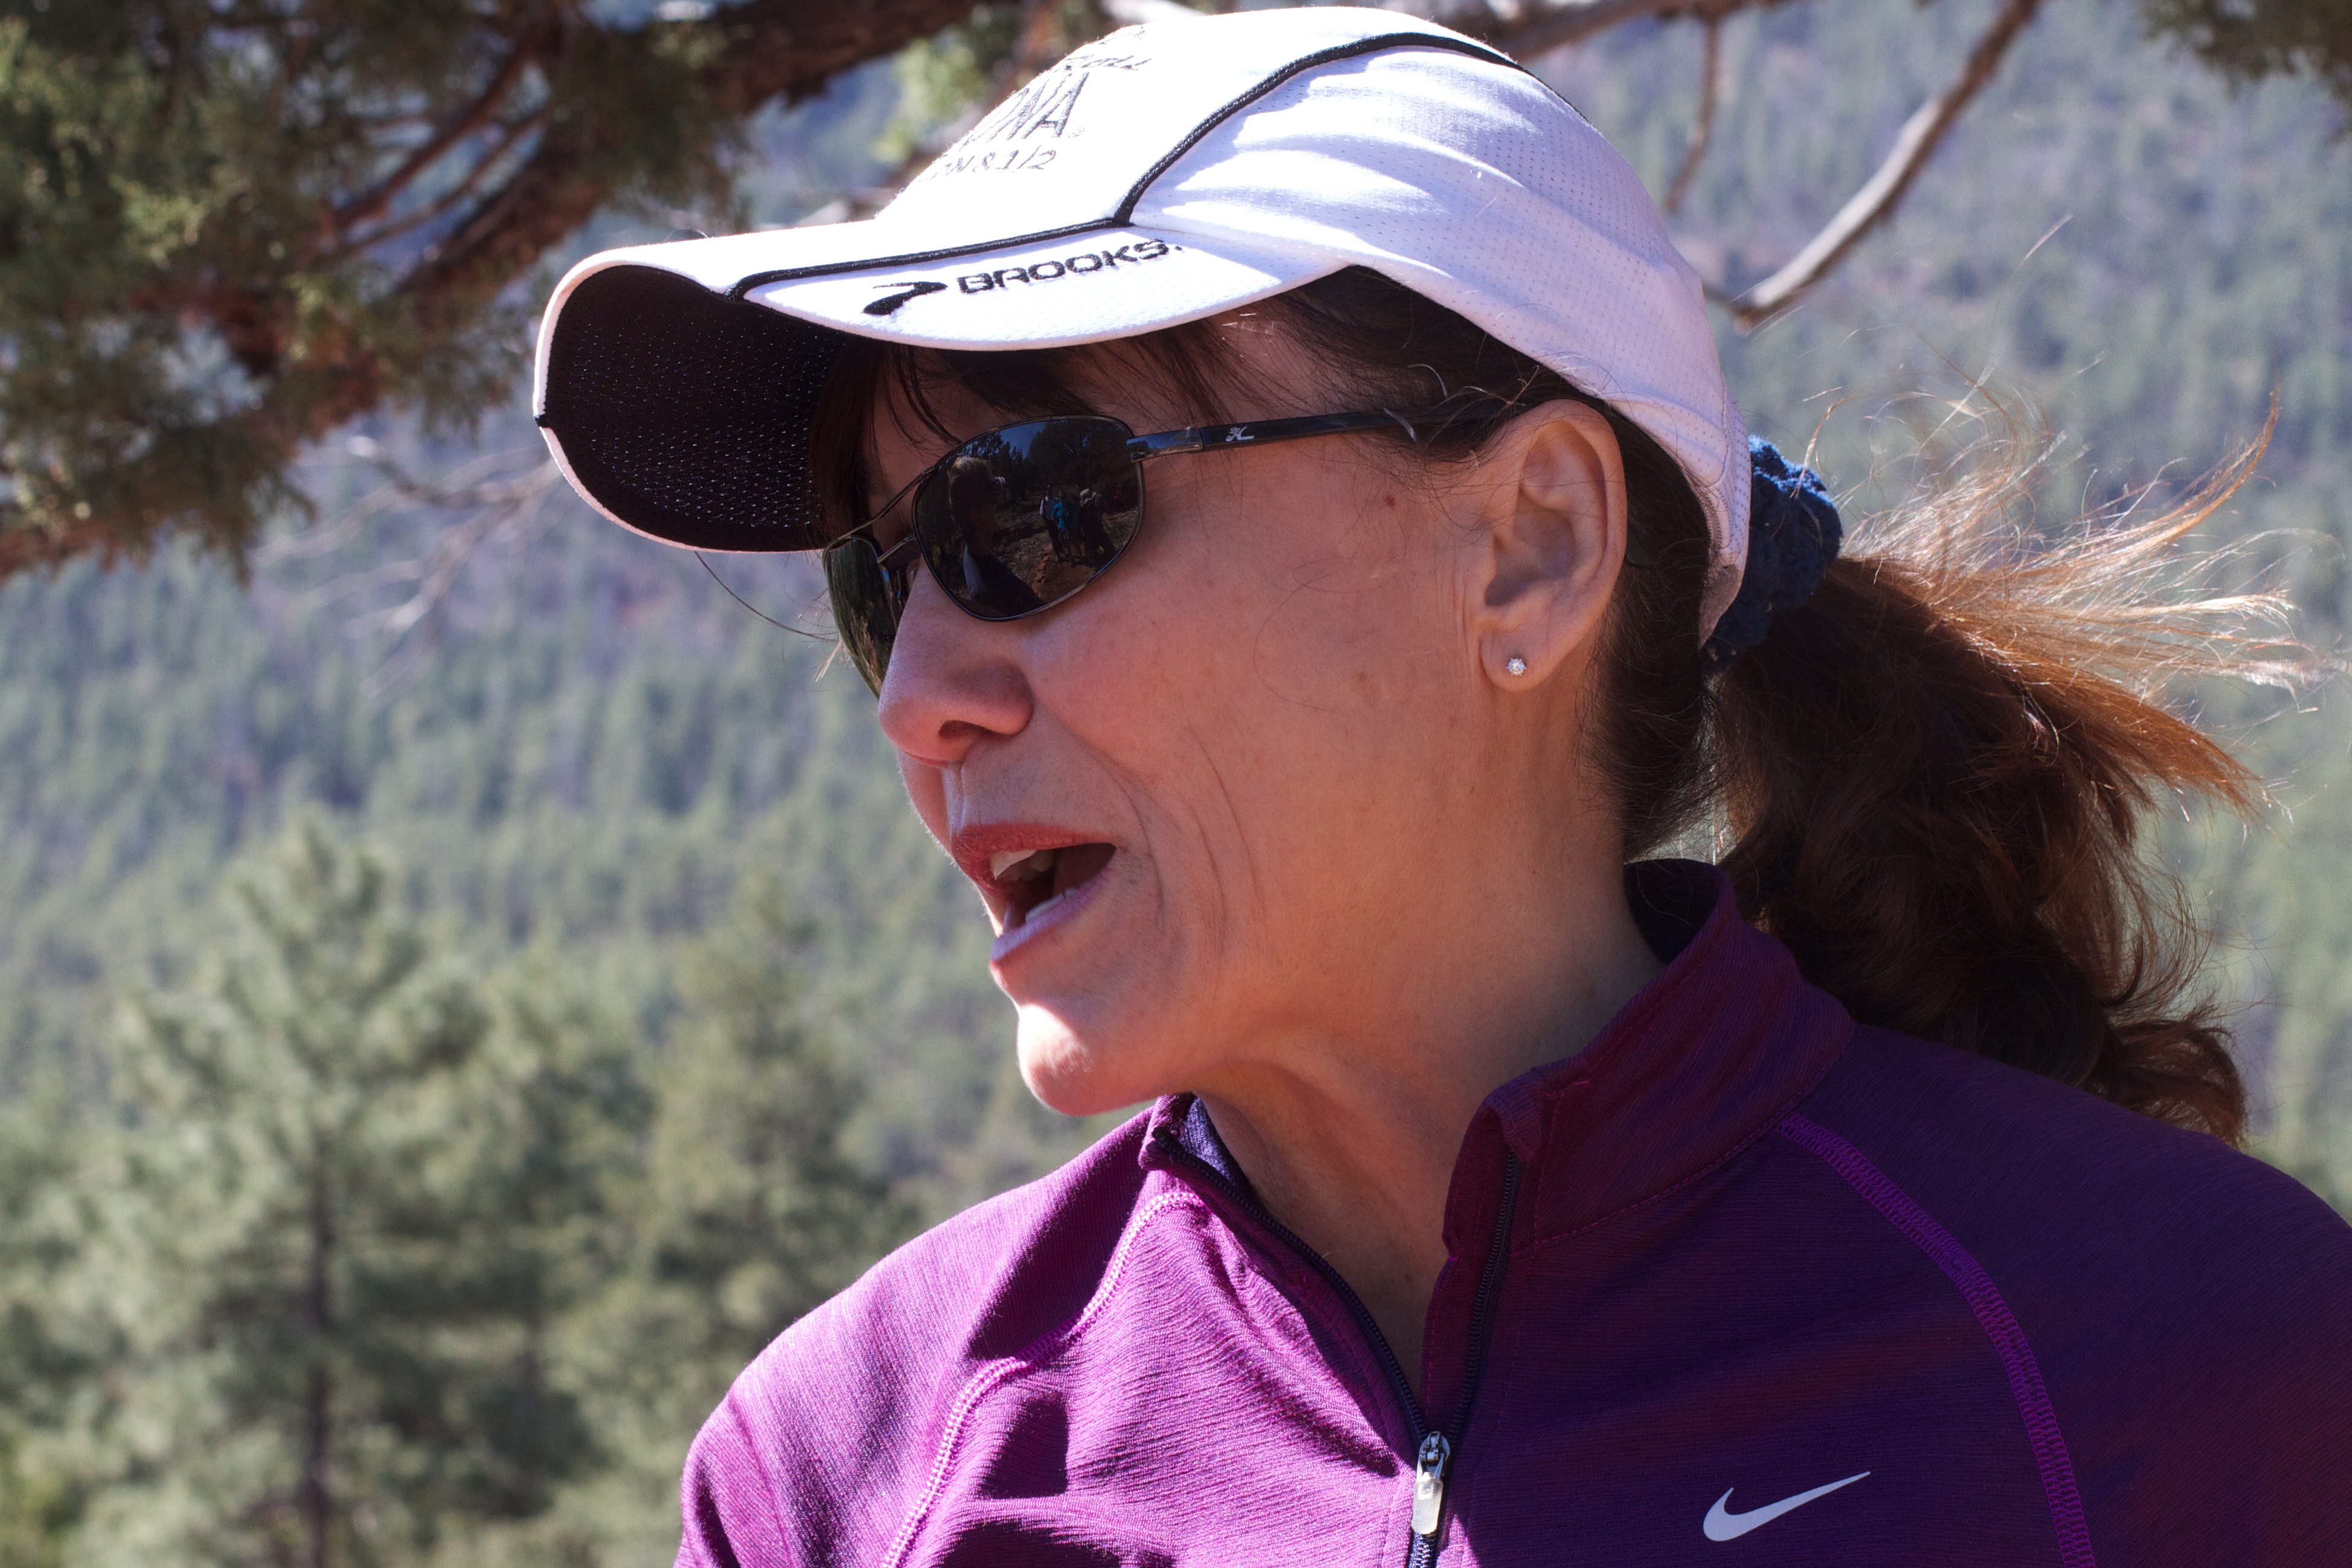
person, people, flower, spring, lady, season, fun, stewsbrews